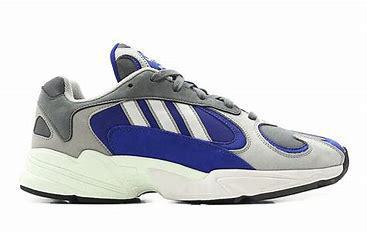
Brand: Adidas
Model: Yung 1